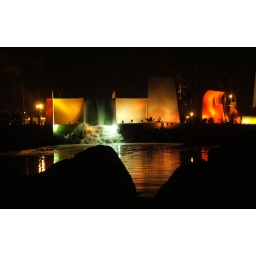
shot at the beach near my home in long beach CA.